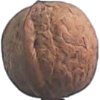
Label: walnut